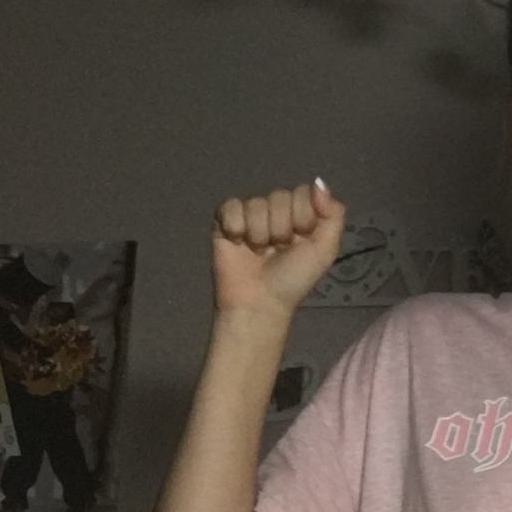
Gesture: fist